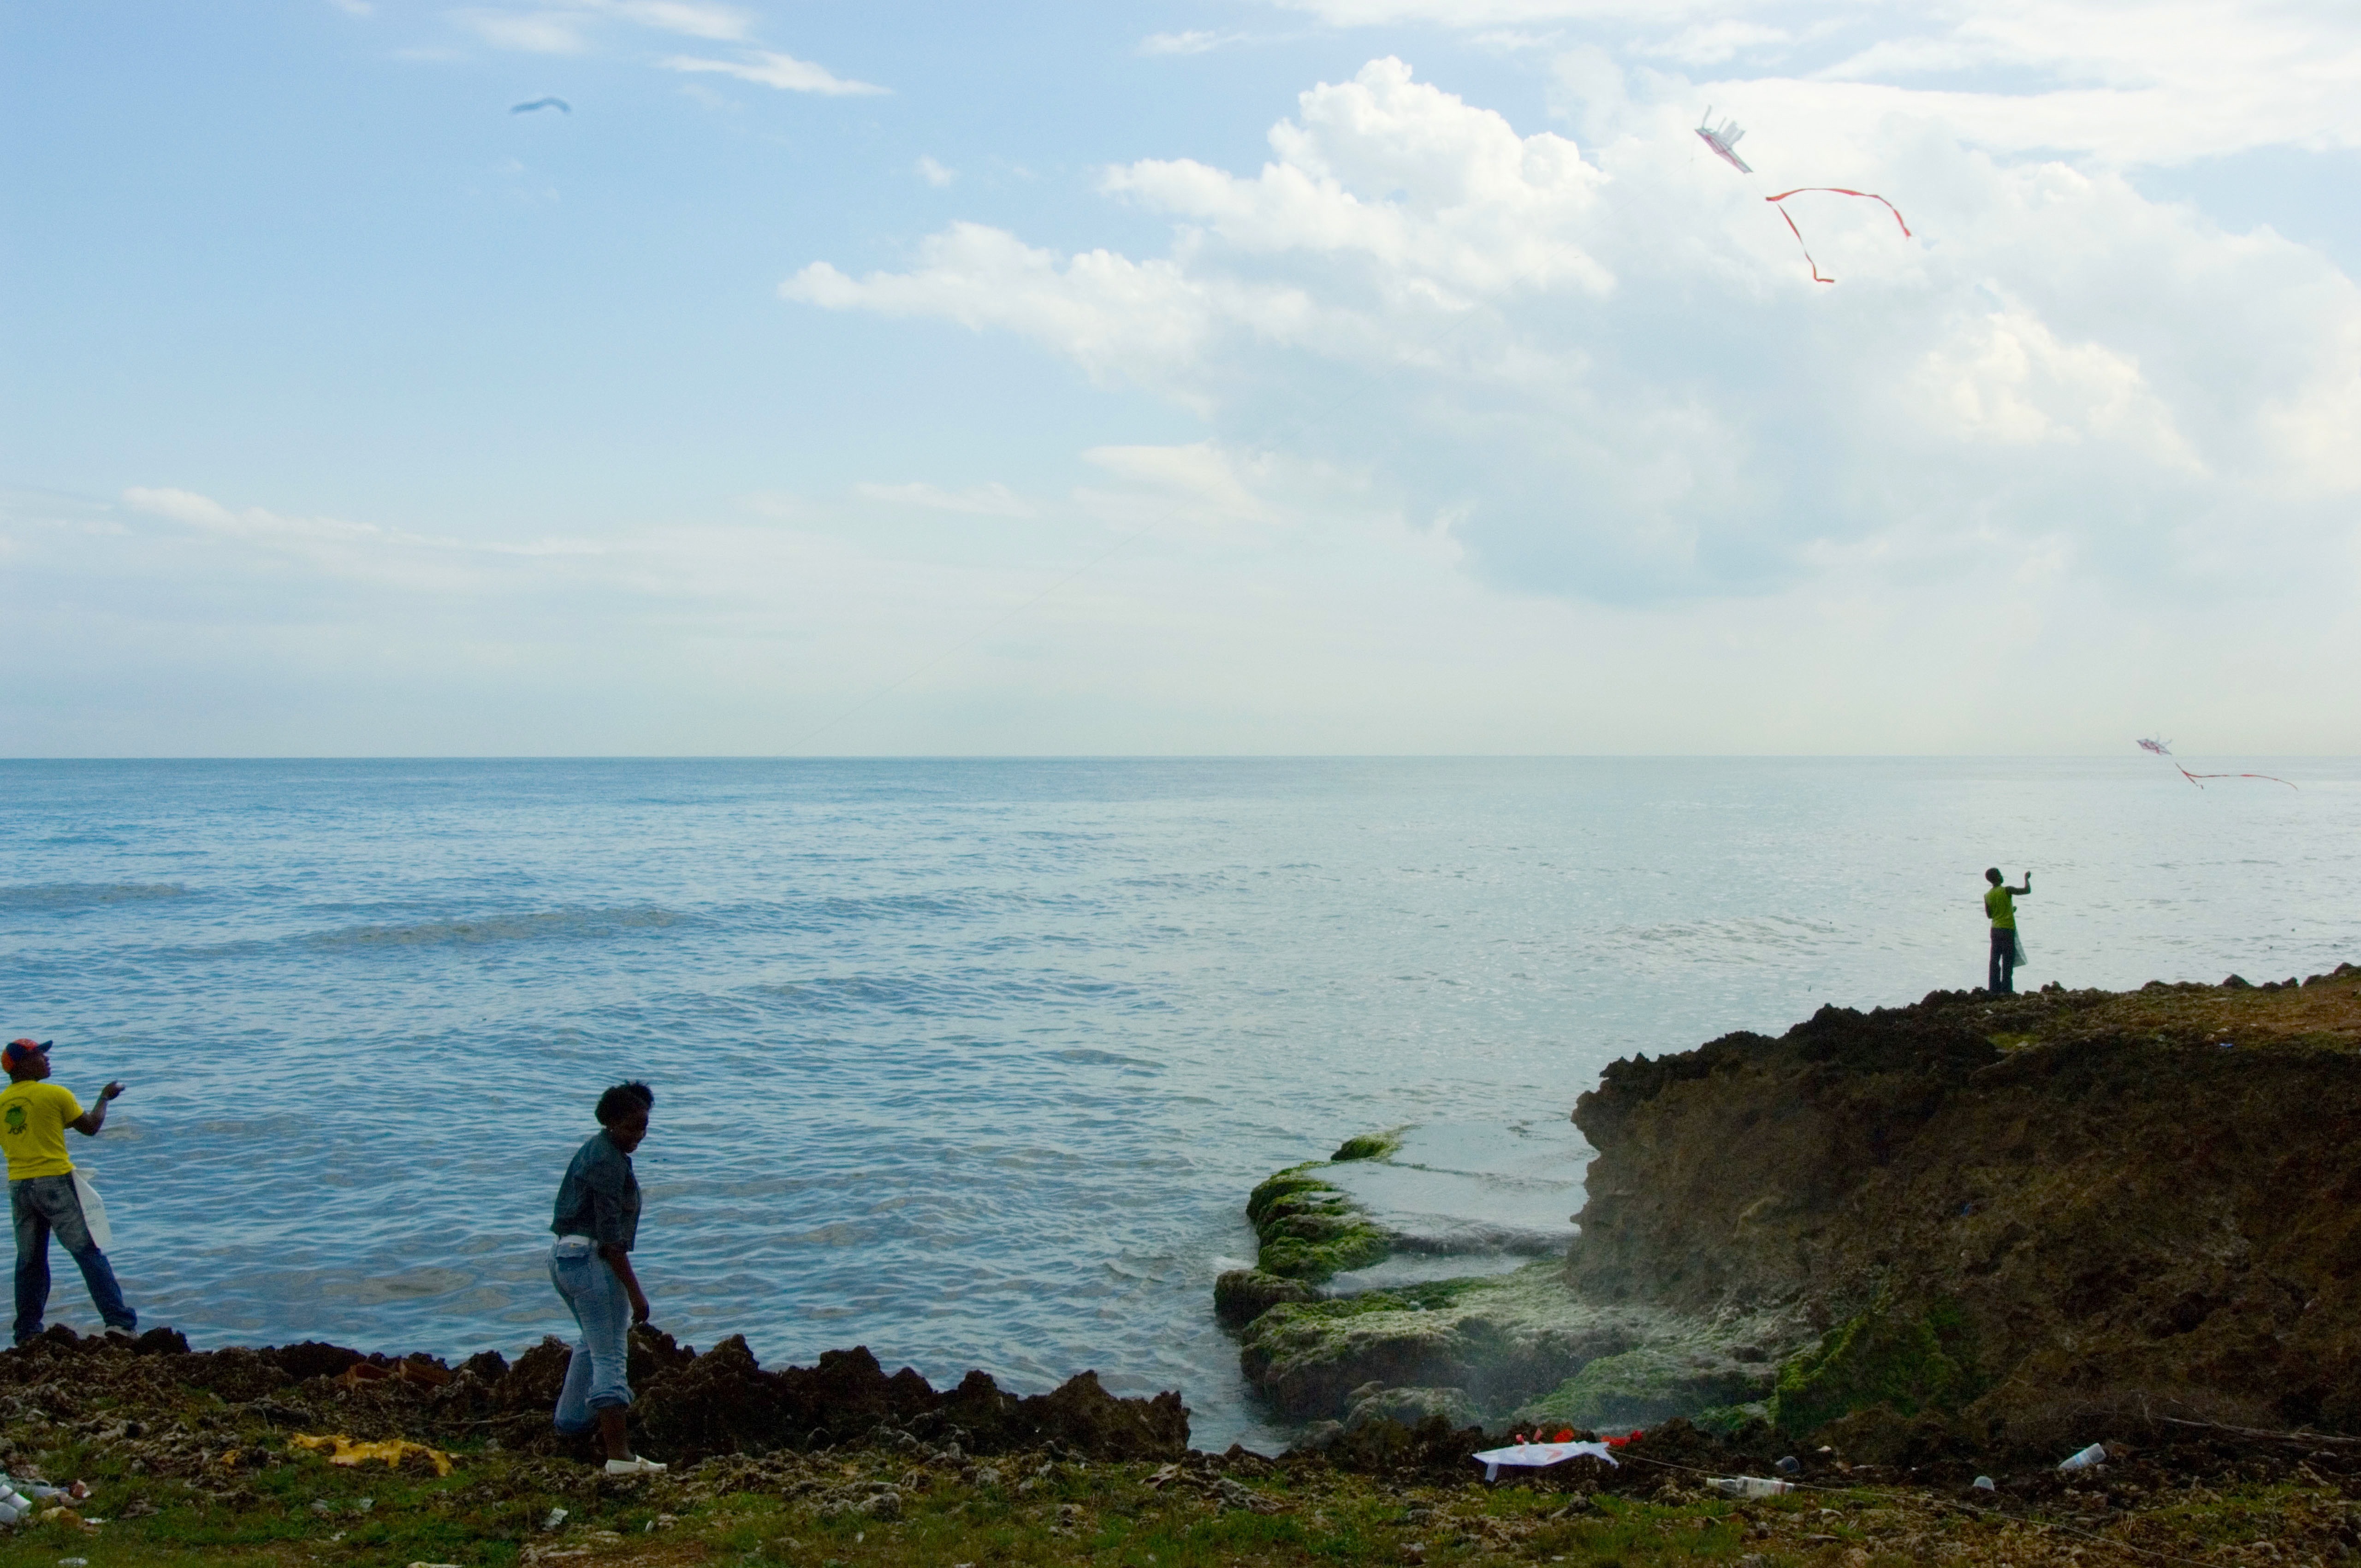
man, beach, sea, coast, water, nature, ocean, horizon, cloud, sky, woman, shore, wave, boy, wind, cliff, cove, tower, bay, rocky, terrain, body of water, rocks, outside, clouds, dominican republic, cape, flying kite